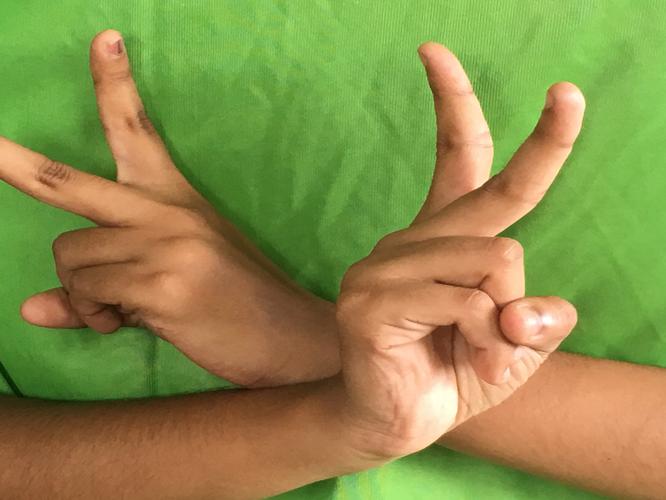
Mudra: Kartariswastika
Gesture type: double_hand